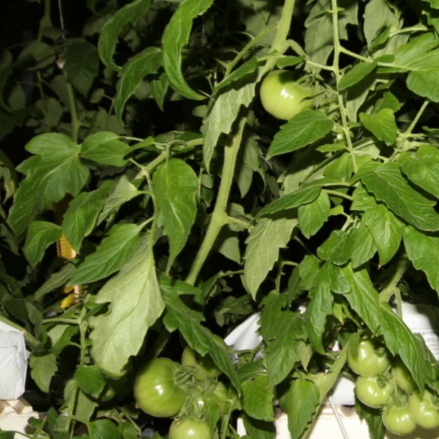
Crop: tomato